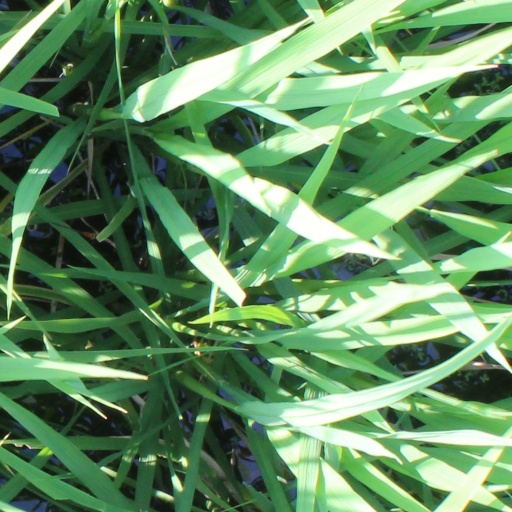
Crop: rice